Owen Glendower (novel)

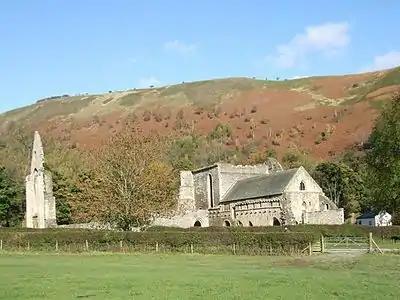
Valle Crucis Abbey where Powys began writing "Owen" on 24 April 1937.

It is not surprising that John Cowper Powys should, after he moved to Corwen, decide to begin a novel about Owain Glyndŵr, because it was in Corwen that Owain's rebellion against Henry IV began on 16 September 1400. This was when he formally assumed the ancestral title of Prince of Powys at his manor house of Glyndyfrdwy, then in the parish of Corwen. But Powys first had to complete "Maiden Castle" (1936), which he did in February 1936. He then worked on his anti-vivisection book, "Morwyn" (1937), which was finished in January 1937. However, already in September 1935 Phyllis Playter has suggested that he should write a historical novel about Owain Glyndŵr. On 24 April 1937, in the Chapter House, Abbey of Valle Crucis, Powys began, "my Romance about Owen Glendower ". Then on 25 June 1937 he visited Meifod, near Welshpool, noted as the royal burial ground of many of the kings and princes of the Welsh kingdom of Powys, and nearby Mathrafal, the seat of the Kings and Princes of Powys probably from the 9th century until its destruction in 1212 by Llywelyn ap Iorwerth of Gwynedd. He also visited Sycharth where Glendower had maintained a residence. These places would have an important role in "Owen". During the next two years he thoroughly researched Owen Glendower, reading works such as J. E. Lloyd's "Owen Glendower: Owain Glyn Dwr" (1931) and J. H. Wylie's four volume, "History of England under Henry the Fourth" (1884–98), amongst others. Powys finished "Owen" on 24 December 1939, on the hill fort of Mynydd y Gaer, above Corwen, which, according to legend, was one of the places associated with Owain Glyndŵr's last days. "Owen Glendower" was first published by his American publisher Simon and Schuster in a two volume edition, in 1941, however, Powys had considerable difficulty getting the British edition published. Finally, after it was turned down by eight publishers, the Bodley Head agreed to publish it, though Powys only received £20 for this edition, which appeared in 1942. These difficulties were possibly related to the book's length and a war time paper shortage.